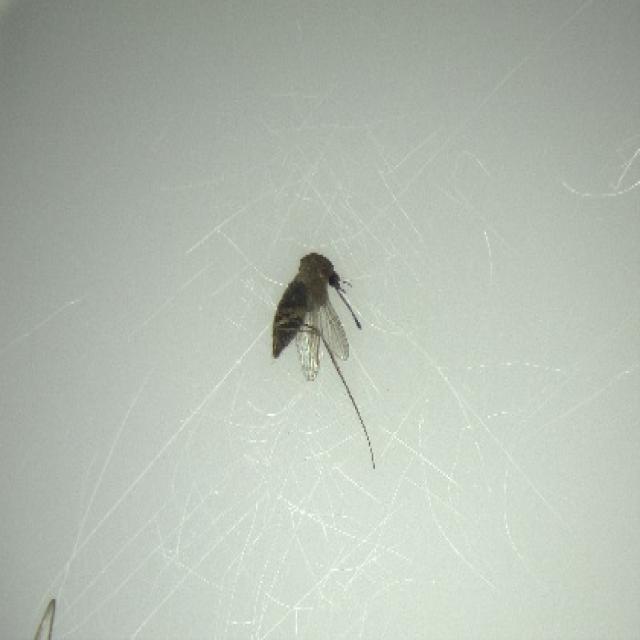
Species: culex_tritaeniorhynchus